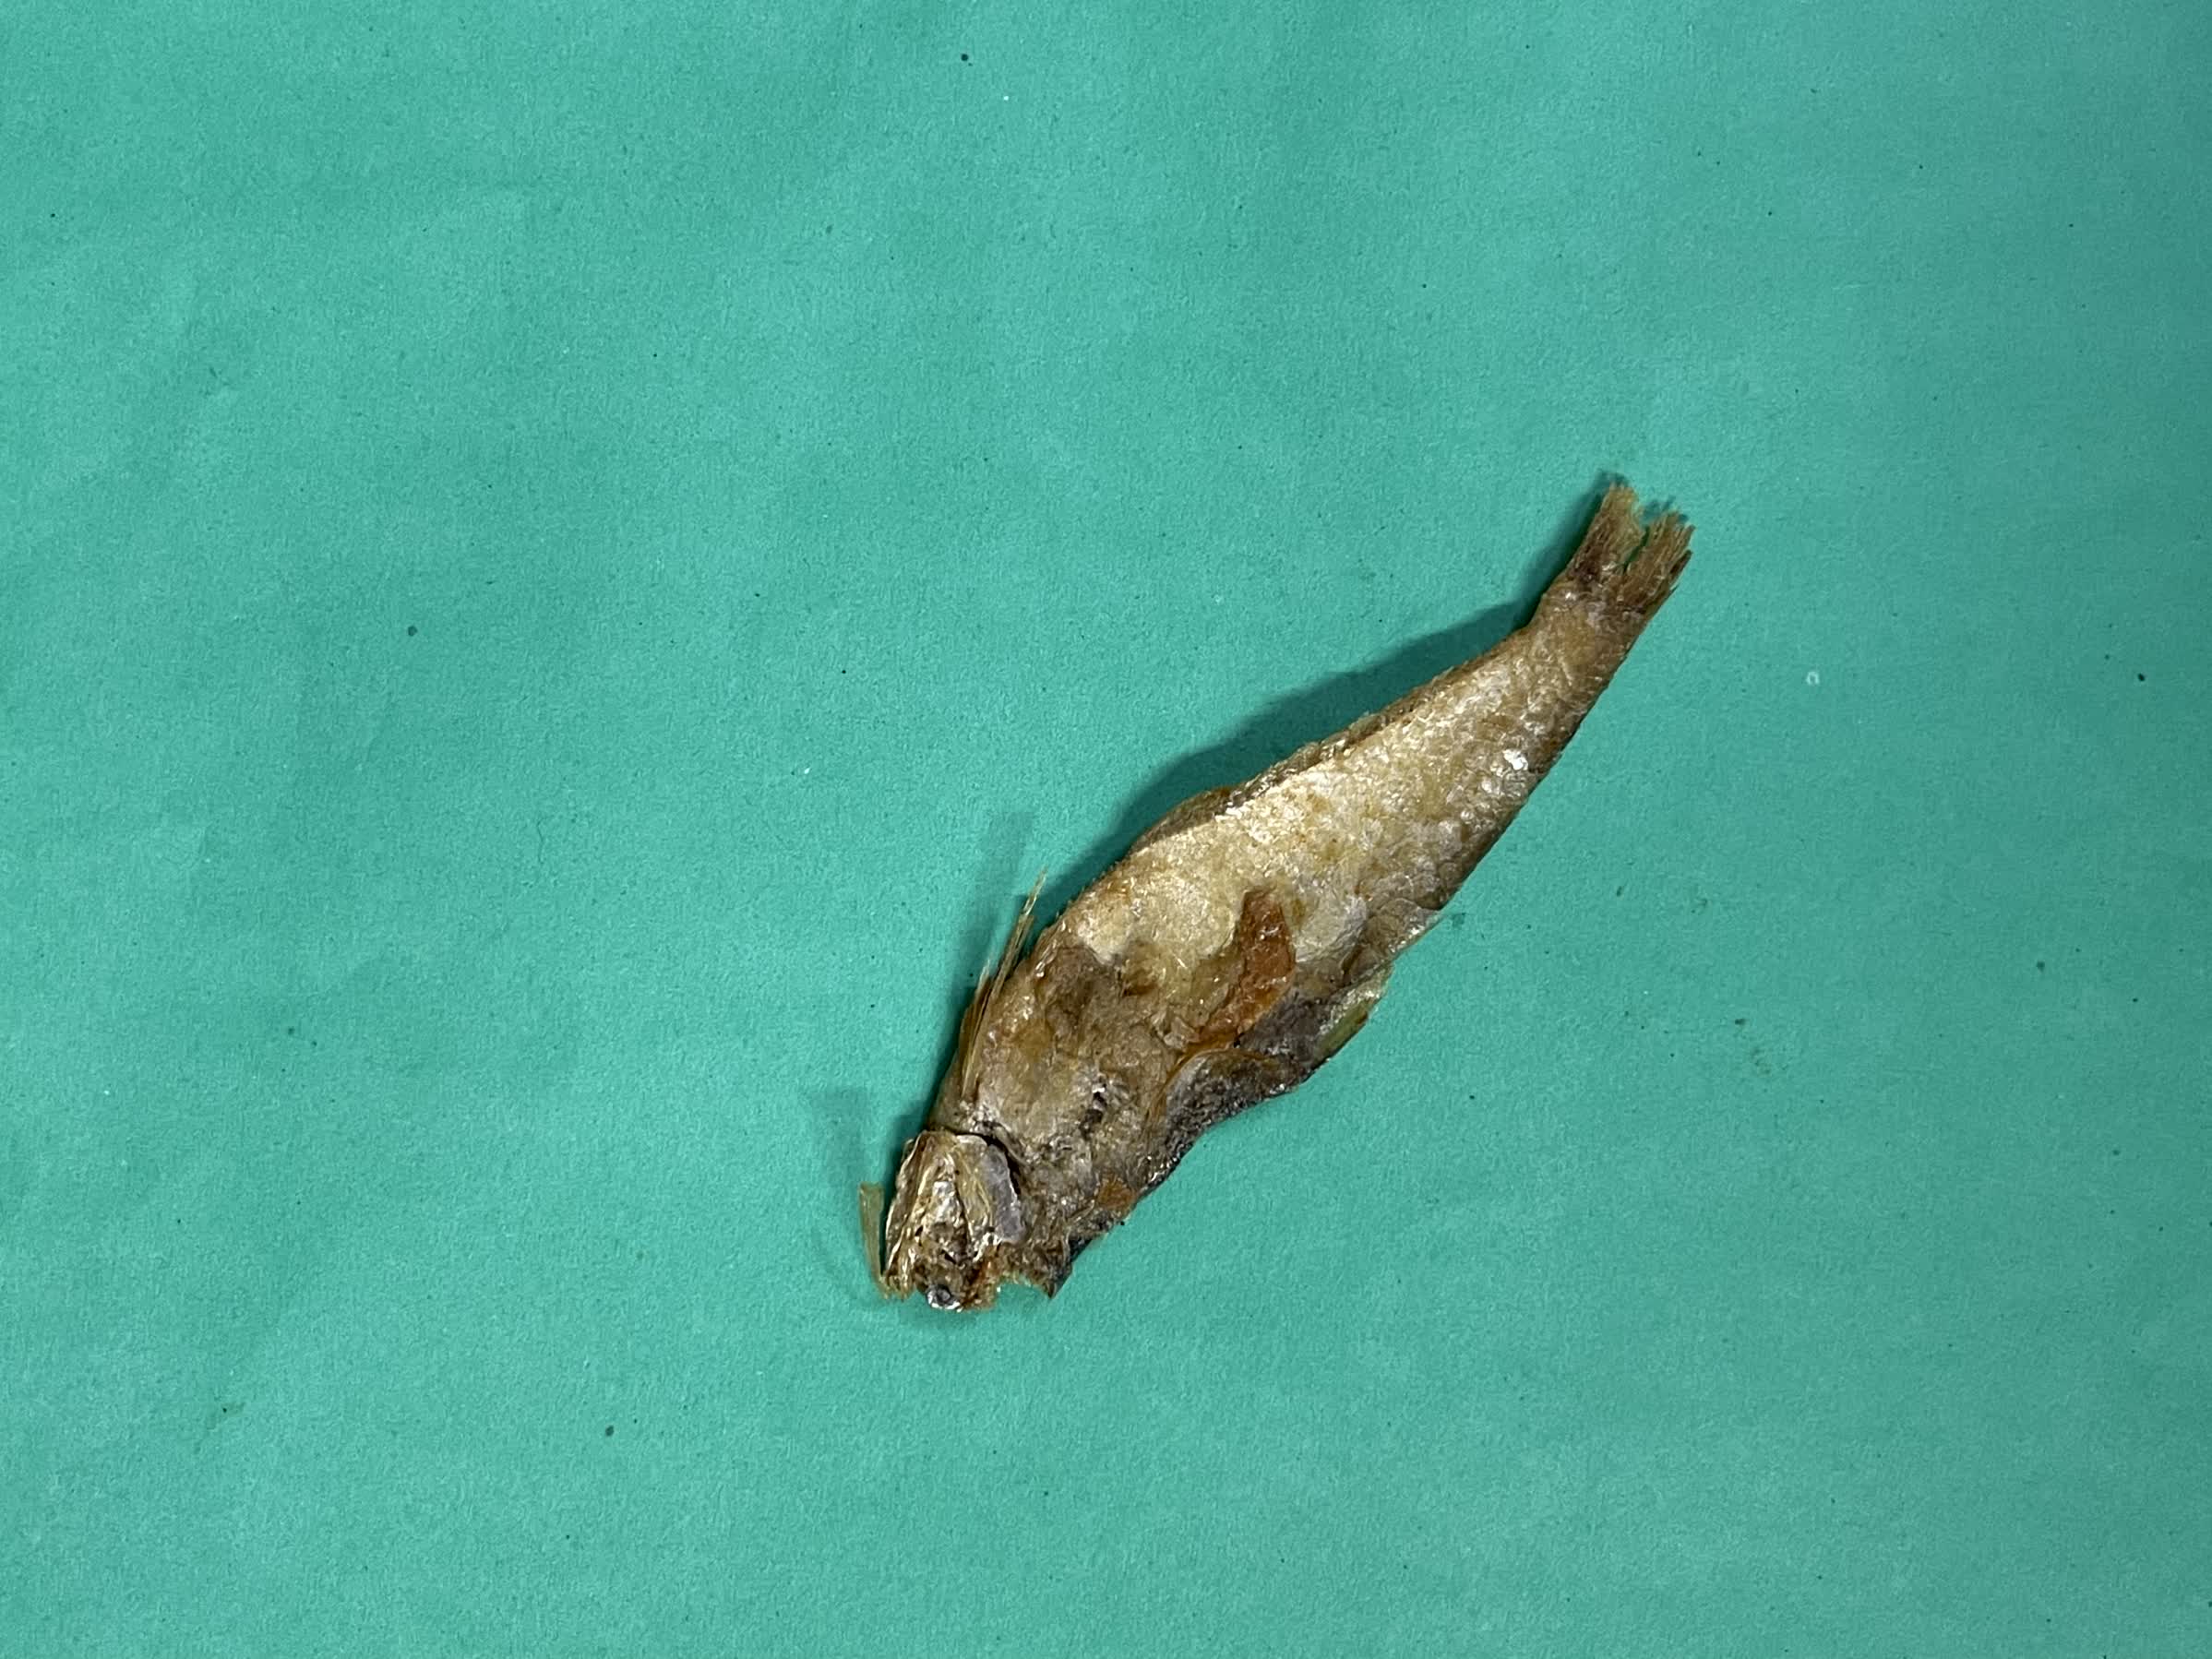
Species: Bashpata